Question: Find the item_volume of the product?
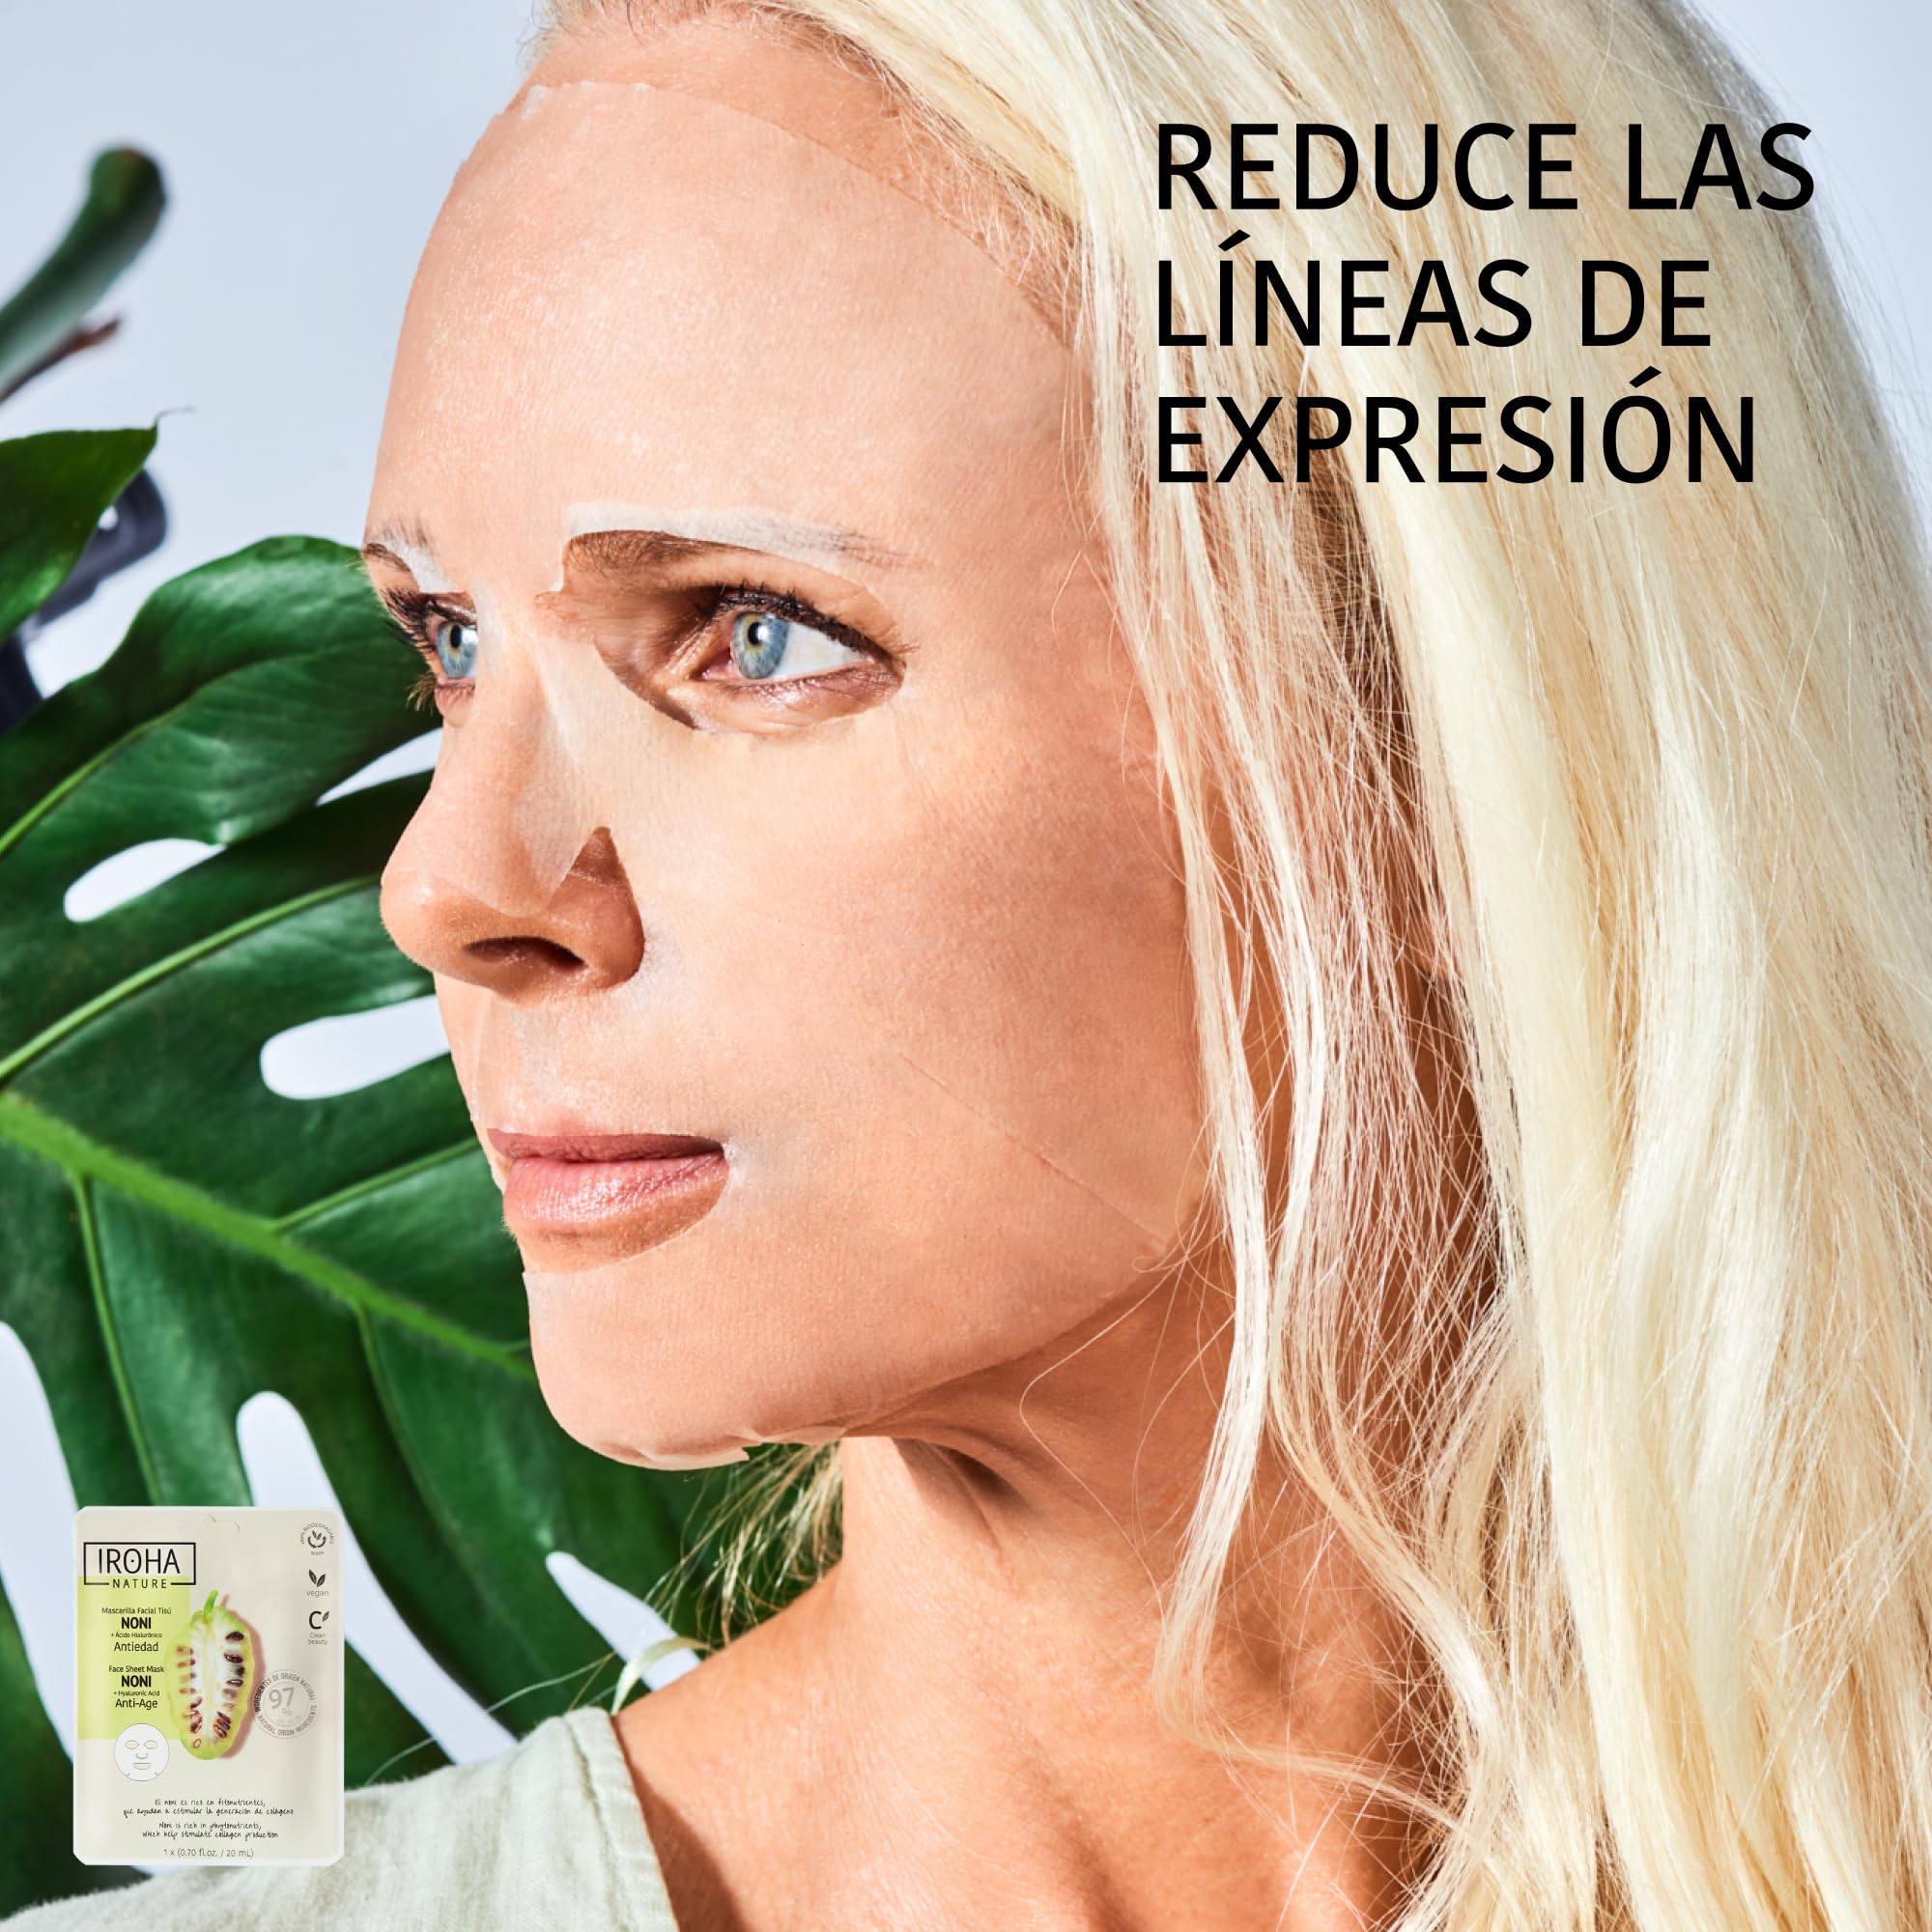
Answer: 0.7 fluid ounce